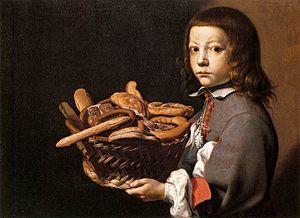
Une corbeille à pain est un accessoire de table destiné à présenter du pain, entier ou en tranches. Cette corbeille peut être de taille et de forme variable, dans divers matériaux